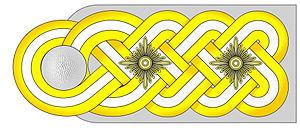
Obergruppenführer est un grade de général dans « l’Allgemeine SS » et dans la « Waffen-SS », la branche militaire de la SS. Sept des dix-huit Reichsleiter, plus hauts cadres du NSDAP, détenaient ce grade, qui venait en troisième position après ceux de Reichsführer-SS et de SS-Oberst-Gruppenführer.